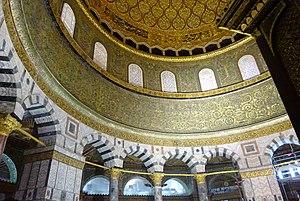
Mahomet, également dit Muḥammad ou Mohammed, de son nom complet Abū al-Qāsim Muḥammad ibn ʿAbd Allāh ibn ʿAbd al-Muṭṭalib ibn Hāshim, est un chef religieux, politique et militaire arabe issu de la tribu de Quraych. Fondateur de l'islam, il en est considéré comme le prophète majeur. Selon la tradition islamique, il est né à La Mecque vers 570 et mort à Médine en 632.